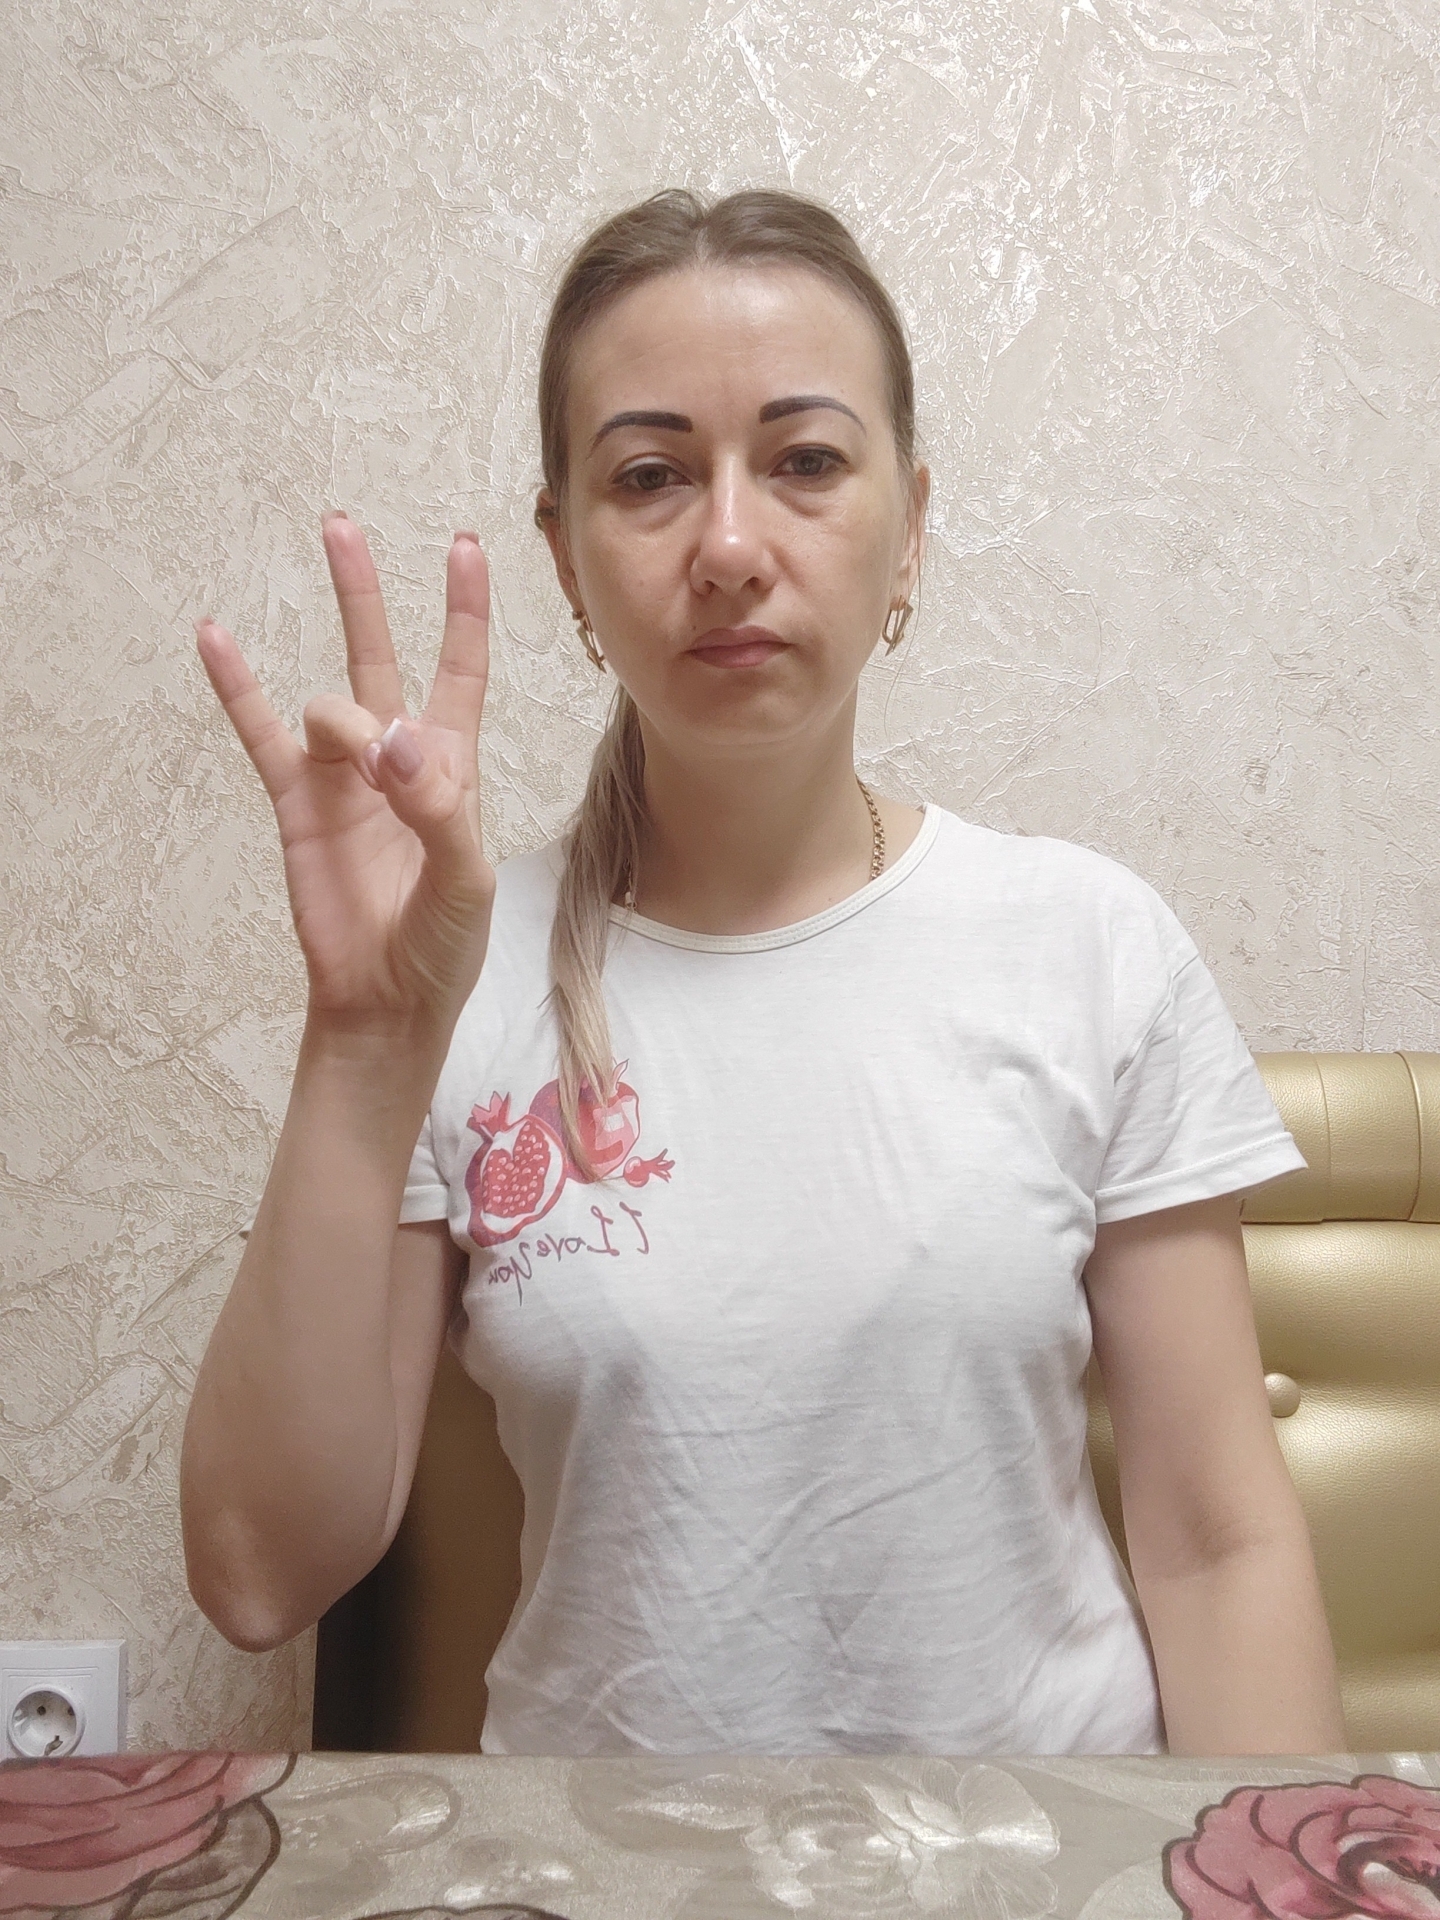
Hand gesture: three3